My Perestroika

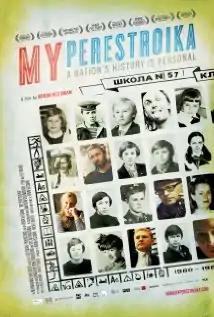
Film poster

My Perestroika is a 2010 American documentary film directed by Robin Hessman. It examines life during and after the USSR through the personal stories of five ordinary Russians, who speak about their Soviet childhood, the collapse of the USSR, and contemporary Russia.